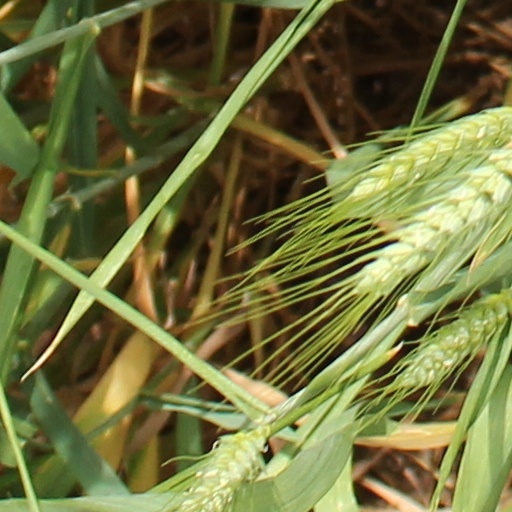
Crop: wheat